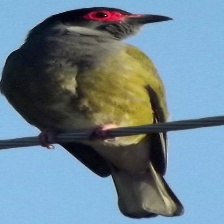
Species: AUSTRALASIAN FIGBIRD
Scientific name: SPHECOTHERES VIEILLOTI